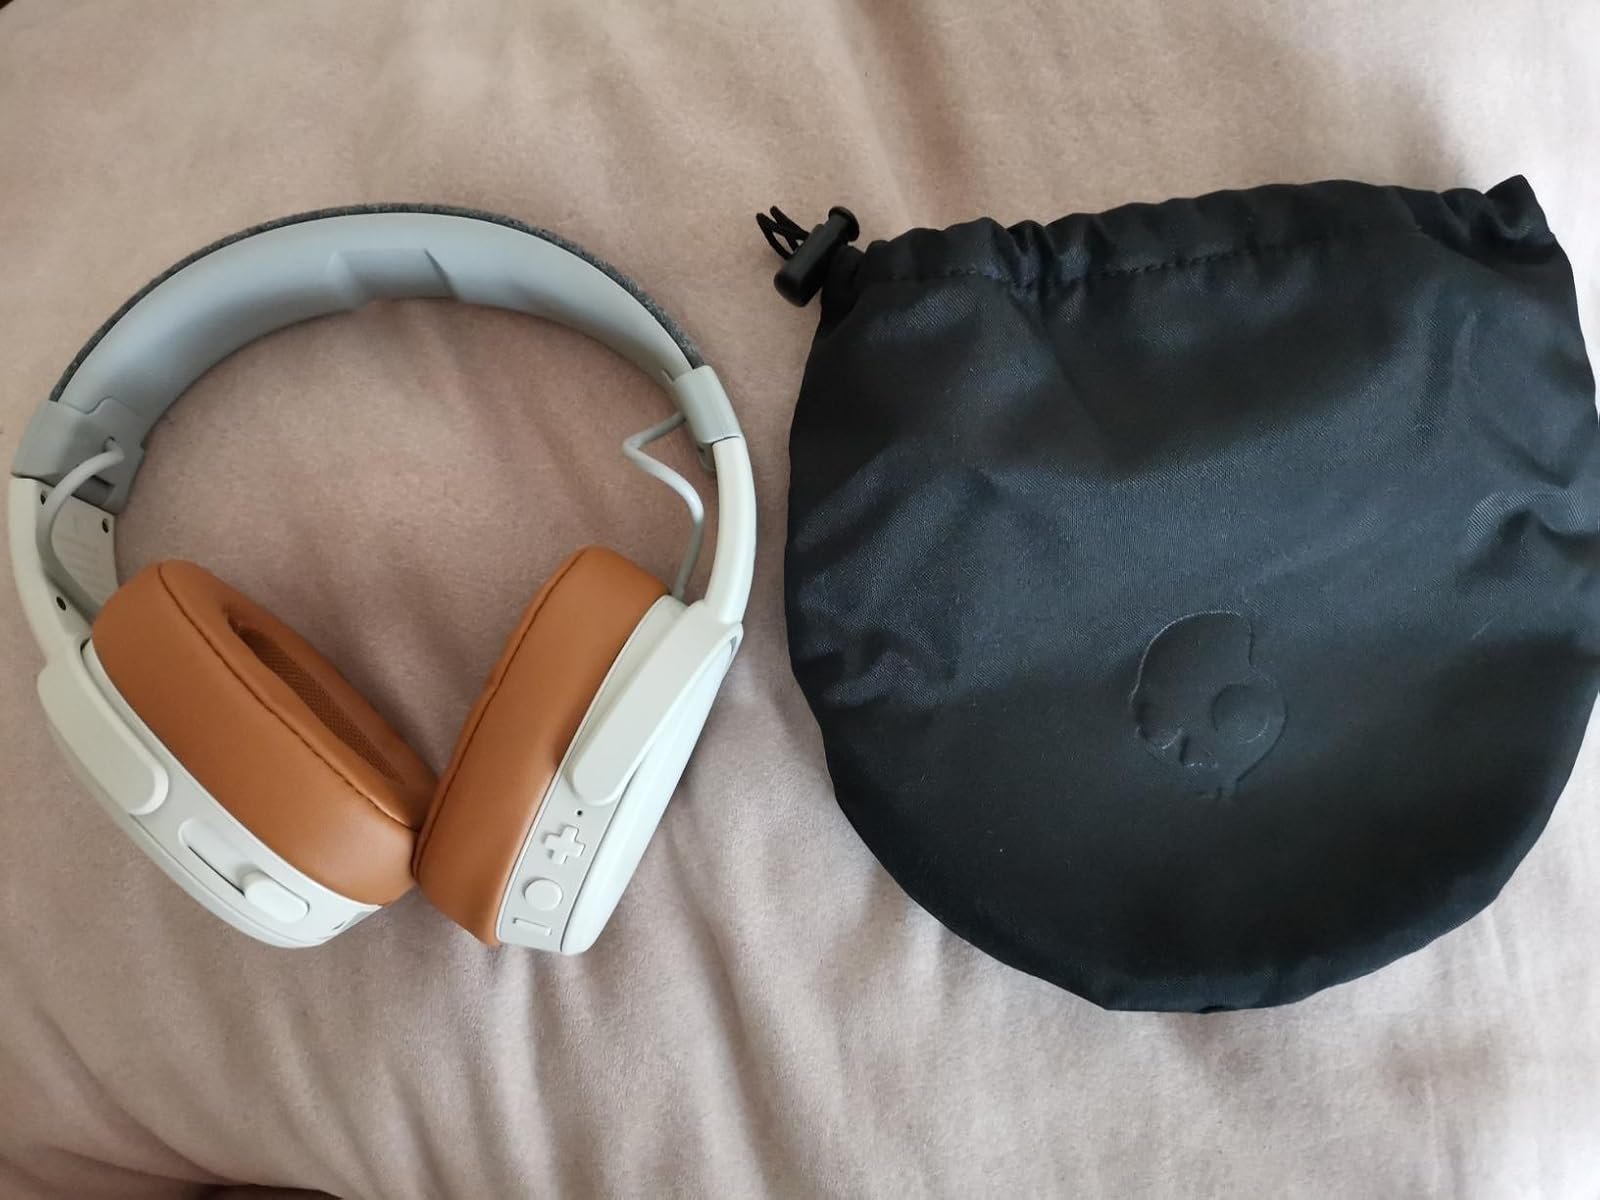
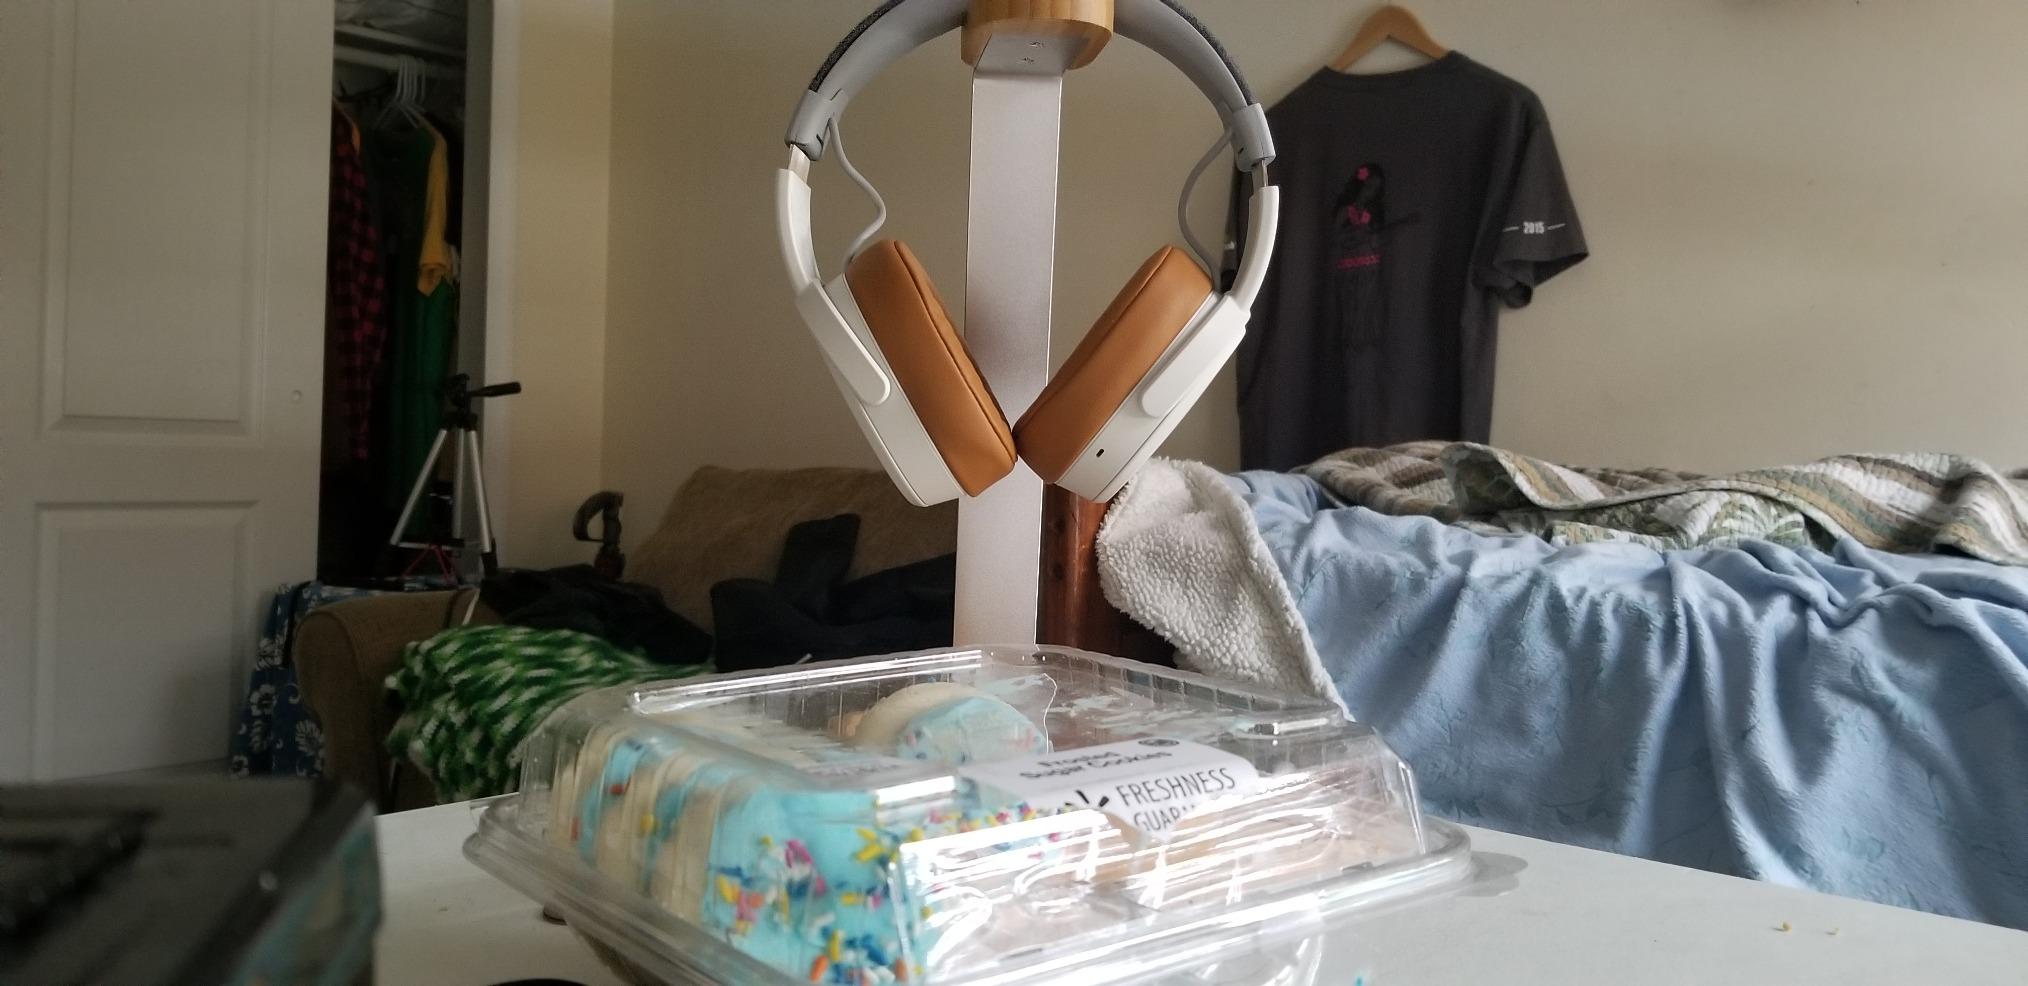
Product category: headphones
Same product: yes